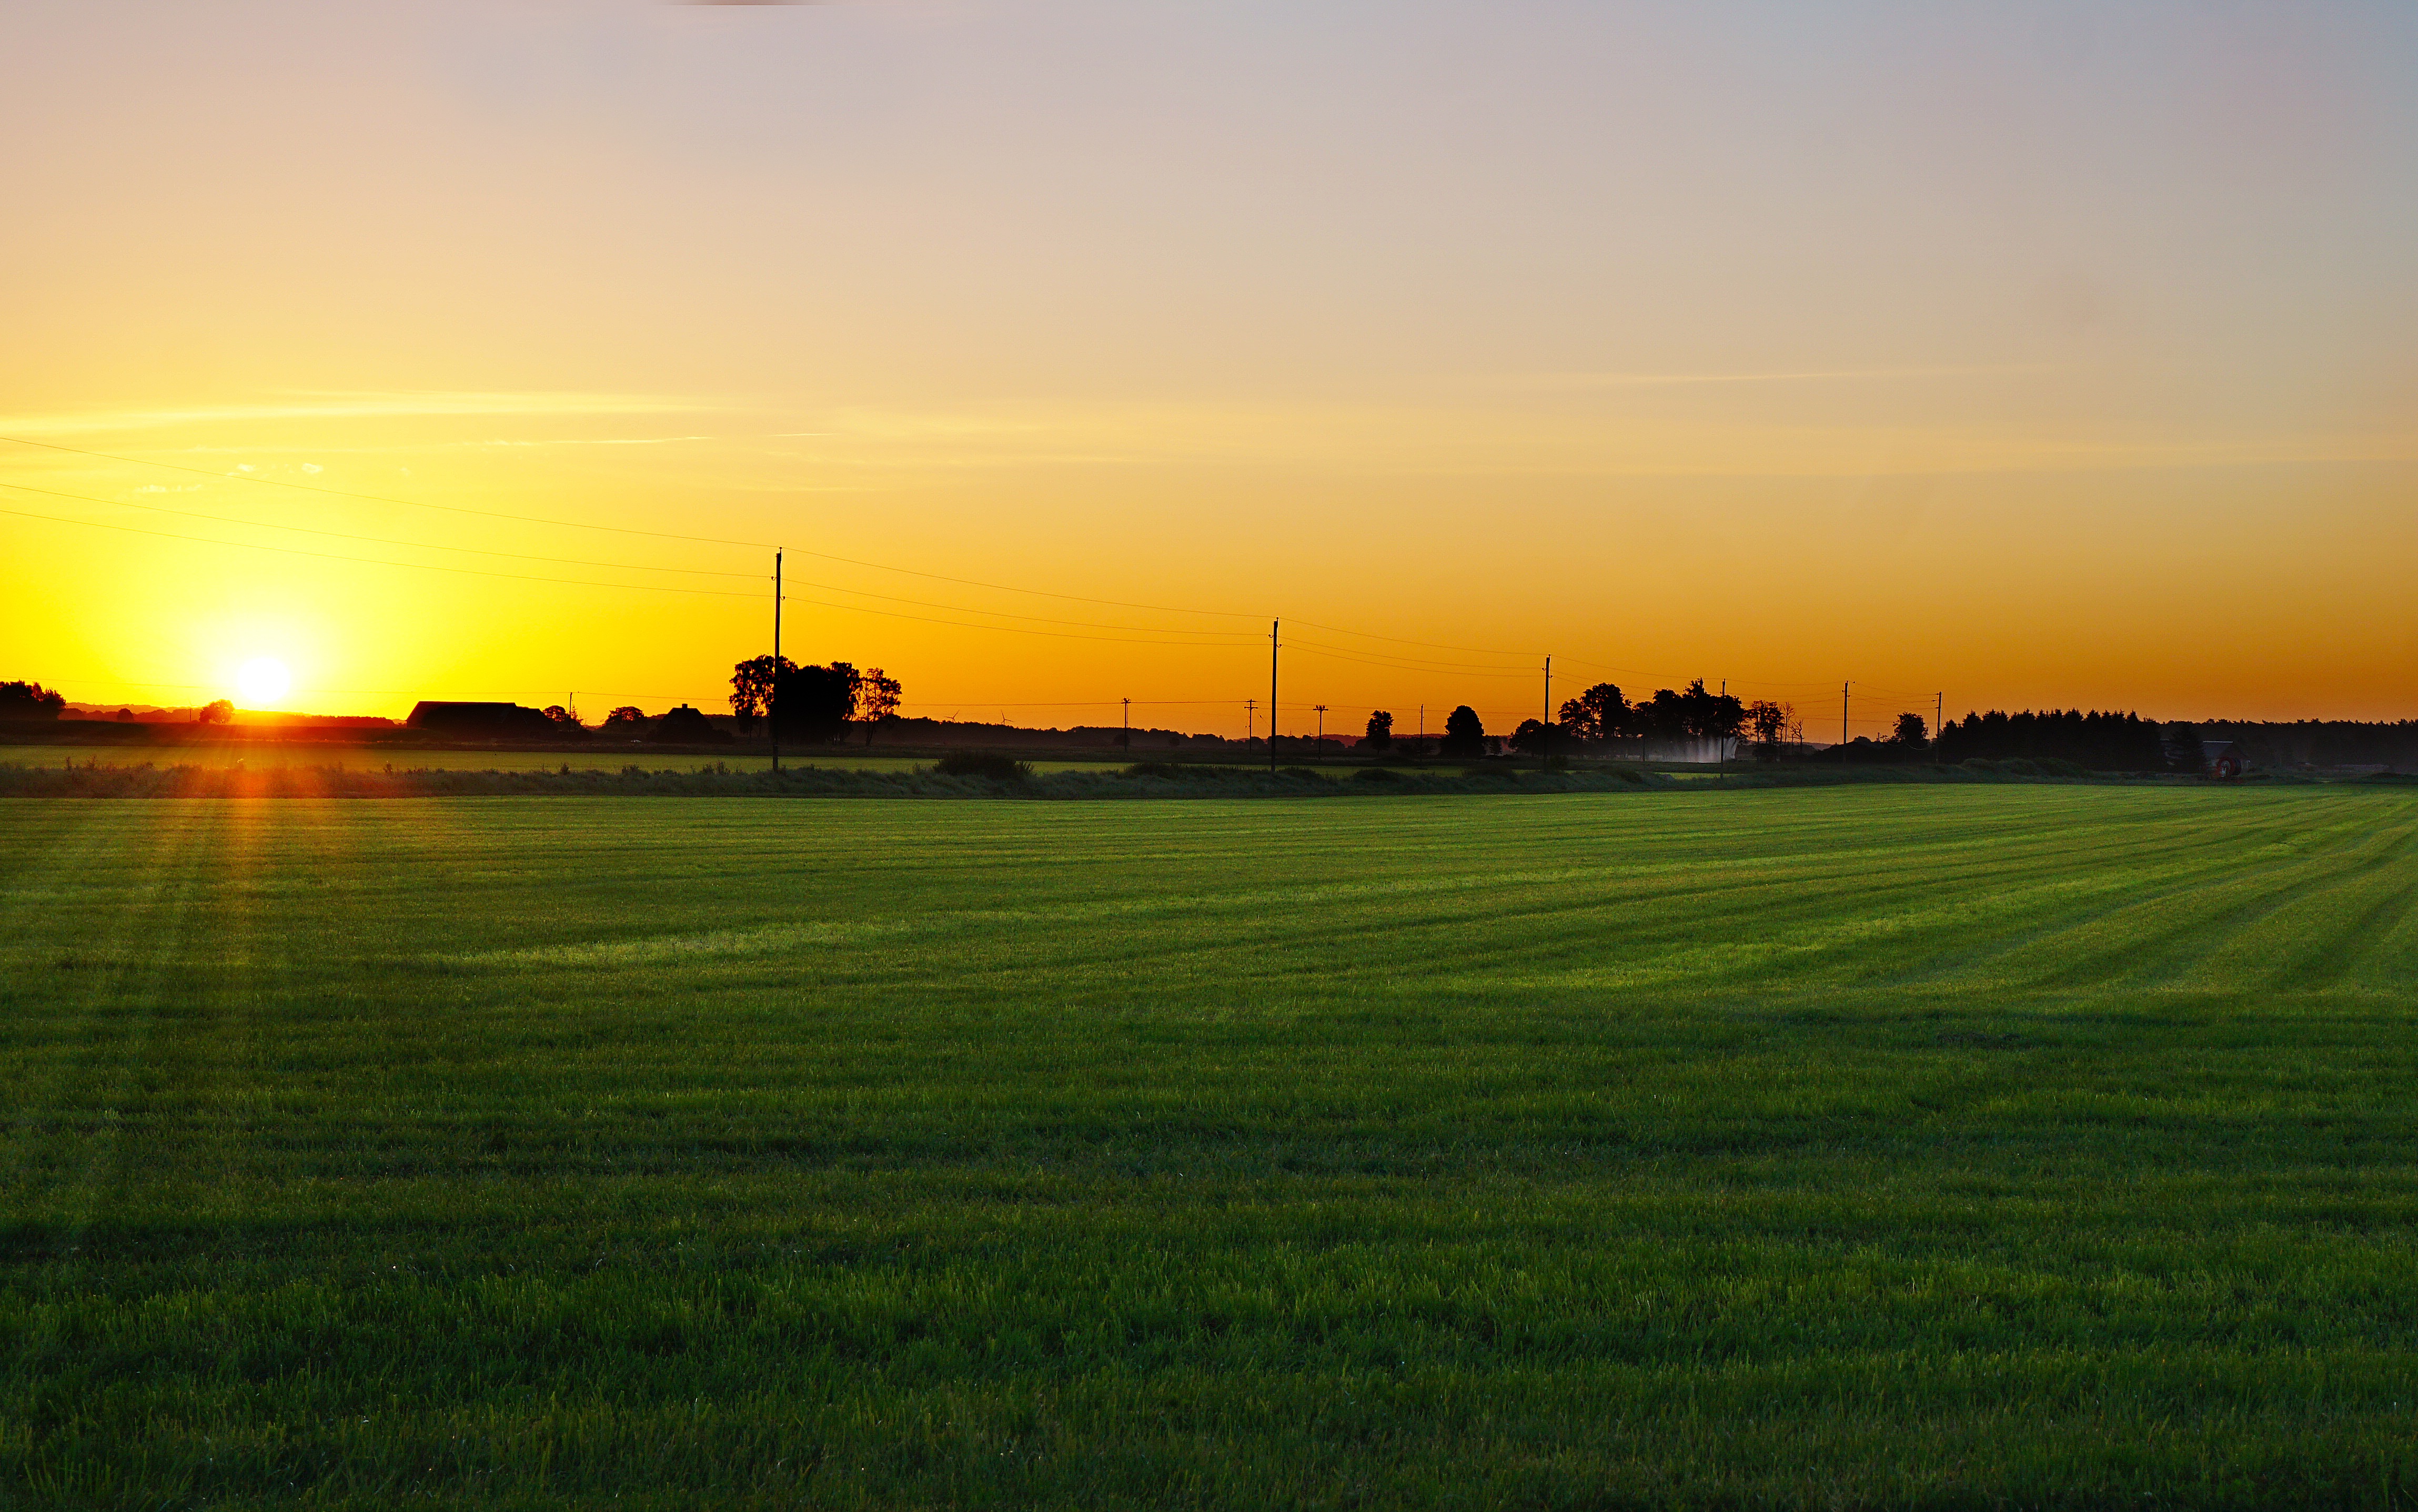
nature, grass, horizon, cloud, sun, sunrise, sunset, field, prairie, sunlight, morning, hill, dawn, dusk, evening, agriculture, solar, plain, bed, grassland, landscapes, himmel, go, afterglow, rural area, beautifully, early morning, morning sky, atmospheric phenomenon